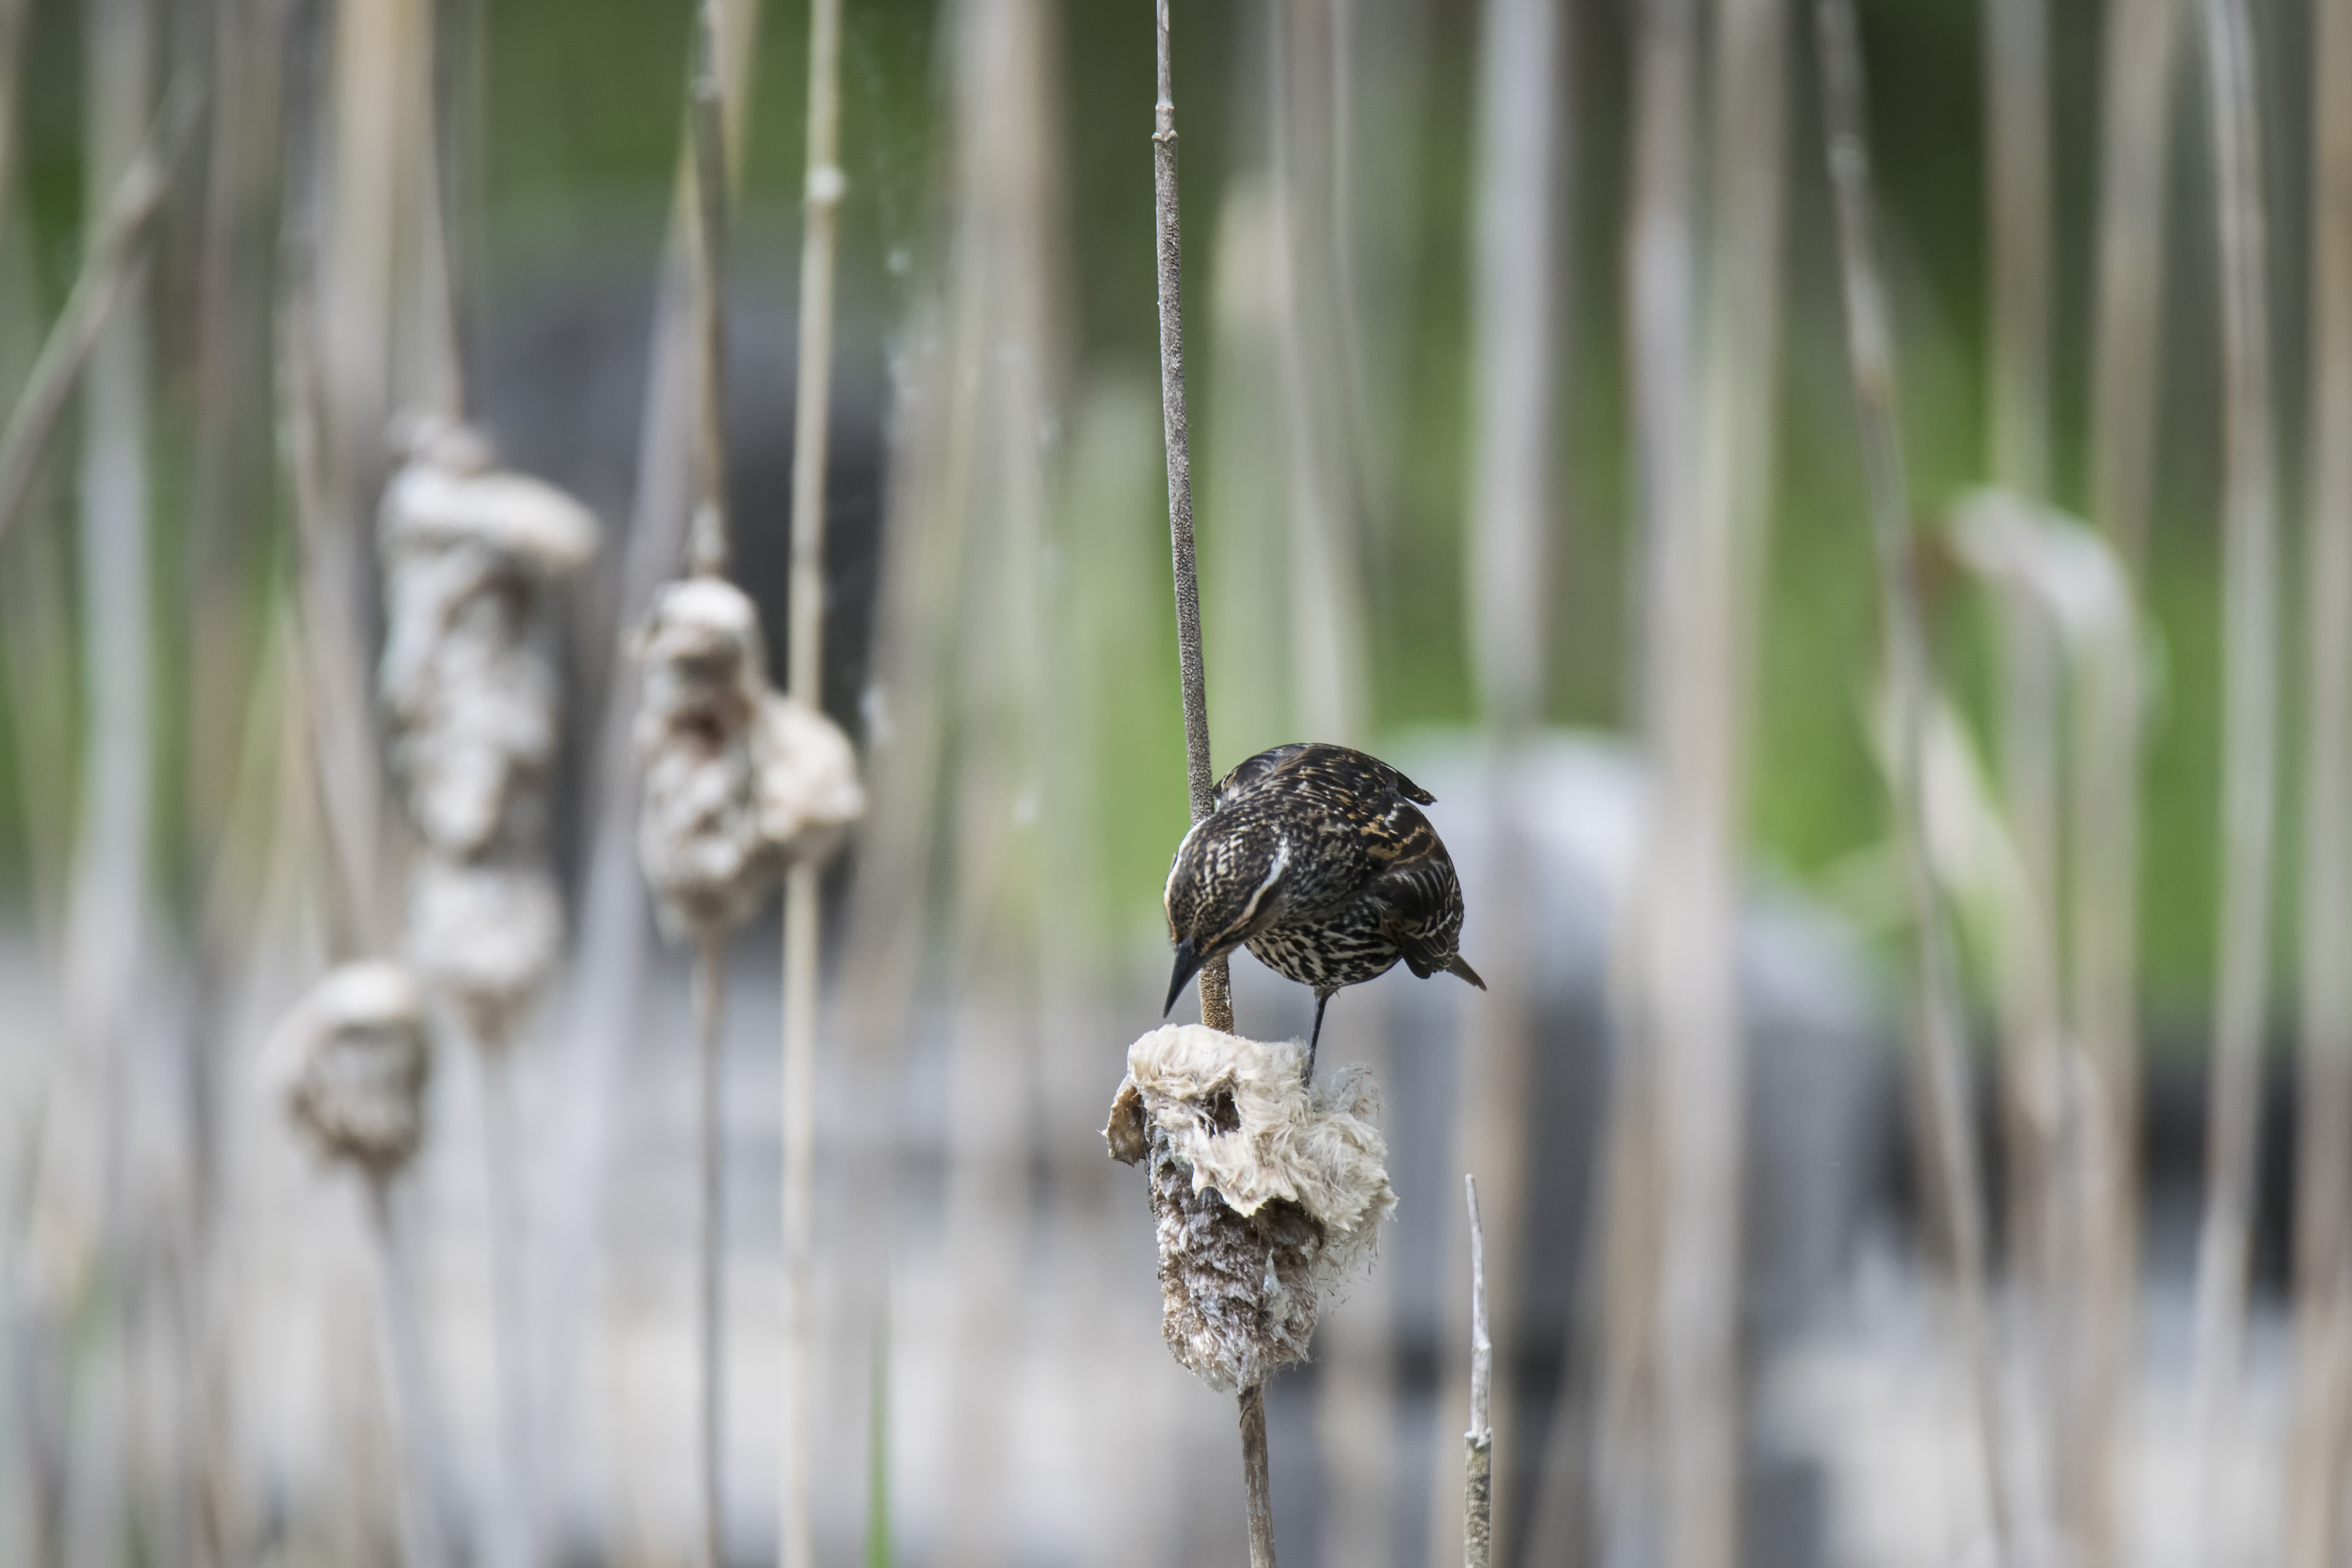
nature, branch, bird, flower, wildlife, spring, green, red, winged, flora, fauna, canada, a, quebec, blackbird, sherbrooke, oiseau, carouge, paulettes, perching bird